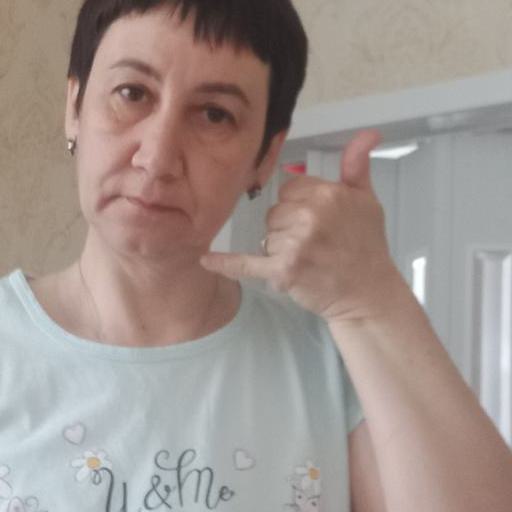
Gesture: call